Niger River

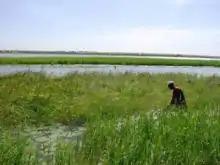
Growing African rice, "Oryza glaberrima" along the Niger River in Niger. The crop was first domesticated along the river.

The Niger takes one of the most unusual routes of any major river, a boomerang shape that baffled geographers for two centuries. Its source (Tembakounda) is 240 km (150 mi) inland from the Atlantic Ocean, but the river runs directly away from the sea into the Sahara Desert, then takes a sharp right turn near the ancient city of Timbuktu and heads southeast to the Gulf of Guinea. This strange geography apparently came about because the Niger River is two ancient rivers joined together. The upper Niger, from the source west of Timbuktu to the bend in the current river near Timbuktu, once emptied into a now dry lake to the east northeast of Timbuktu, while the lower Niger started to the south of Timbuktu and flowed south into the Gulf of Guinea. Over time upstream erosion by the lower Niger resulted in stream capture of the upper Niger by the lower Niger.